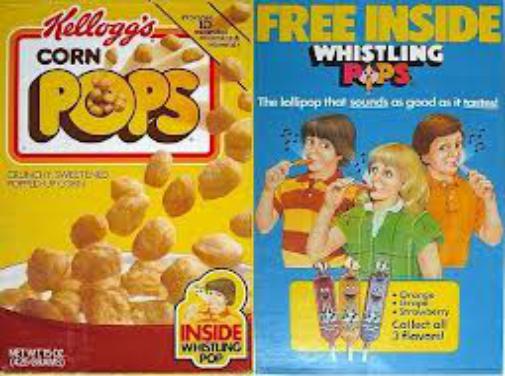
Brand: Corn Pops
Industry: Food